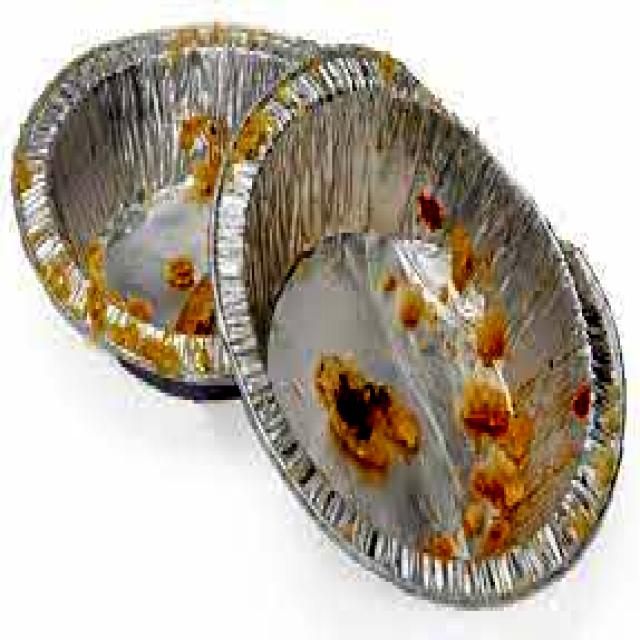
Label: Trash